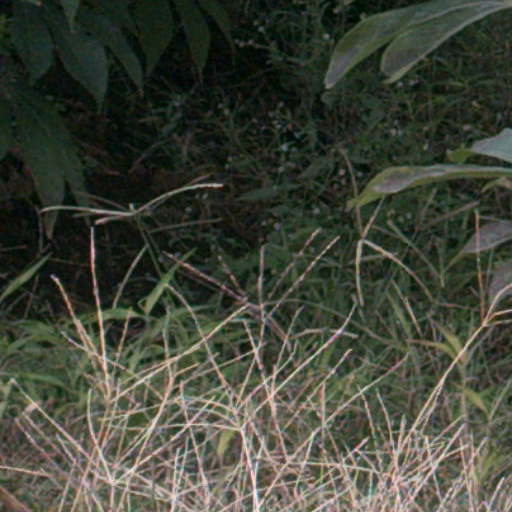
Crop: cassava